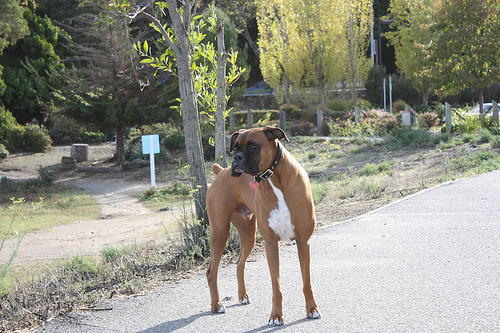
Breed: boxer